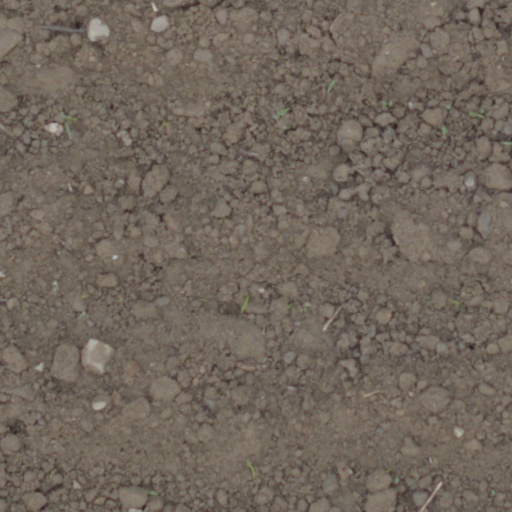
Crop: wheat